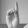
ASL letter: D